Cleveland Guardians

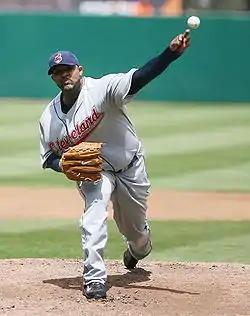
CC Sabathia won the 2007 AL Cy Young Award with the Indians.

Tickets for every Indians home game sold out several months before opening day in 1996. The Indians repeated as AL Central champions but lost to the wild card Baltimore Orioles in the Division Series.